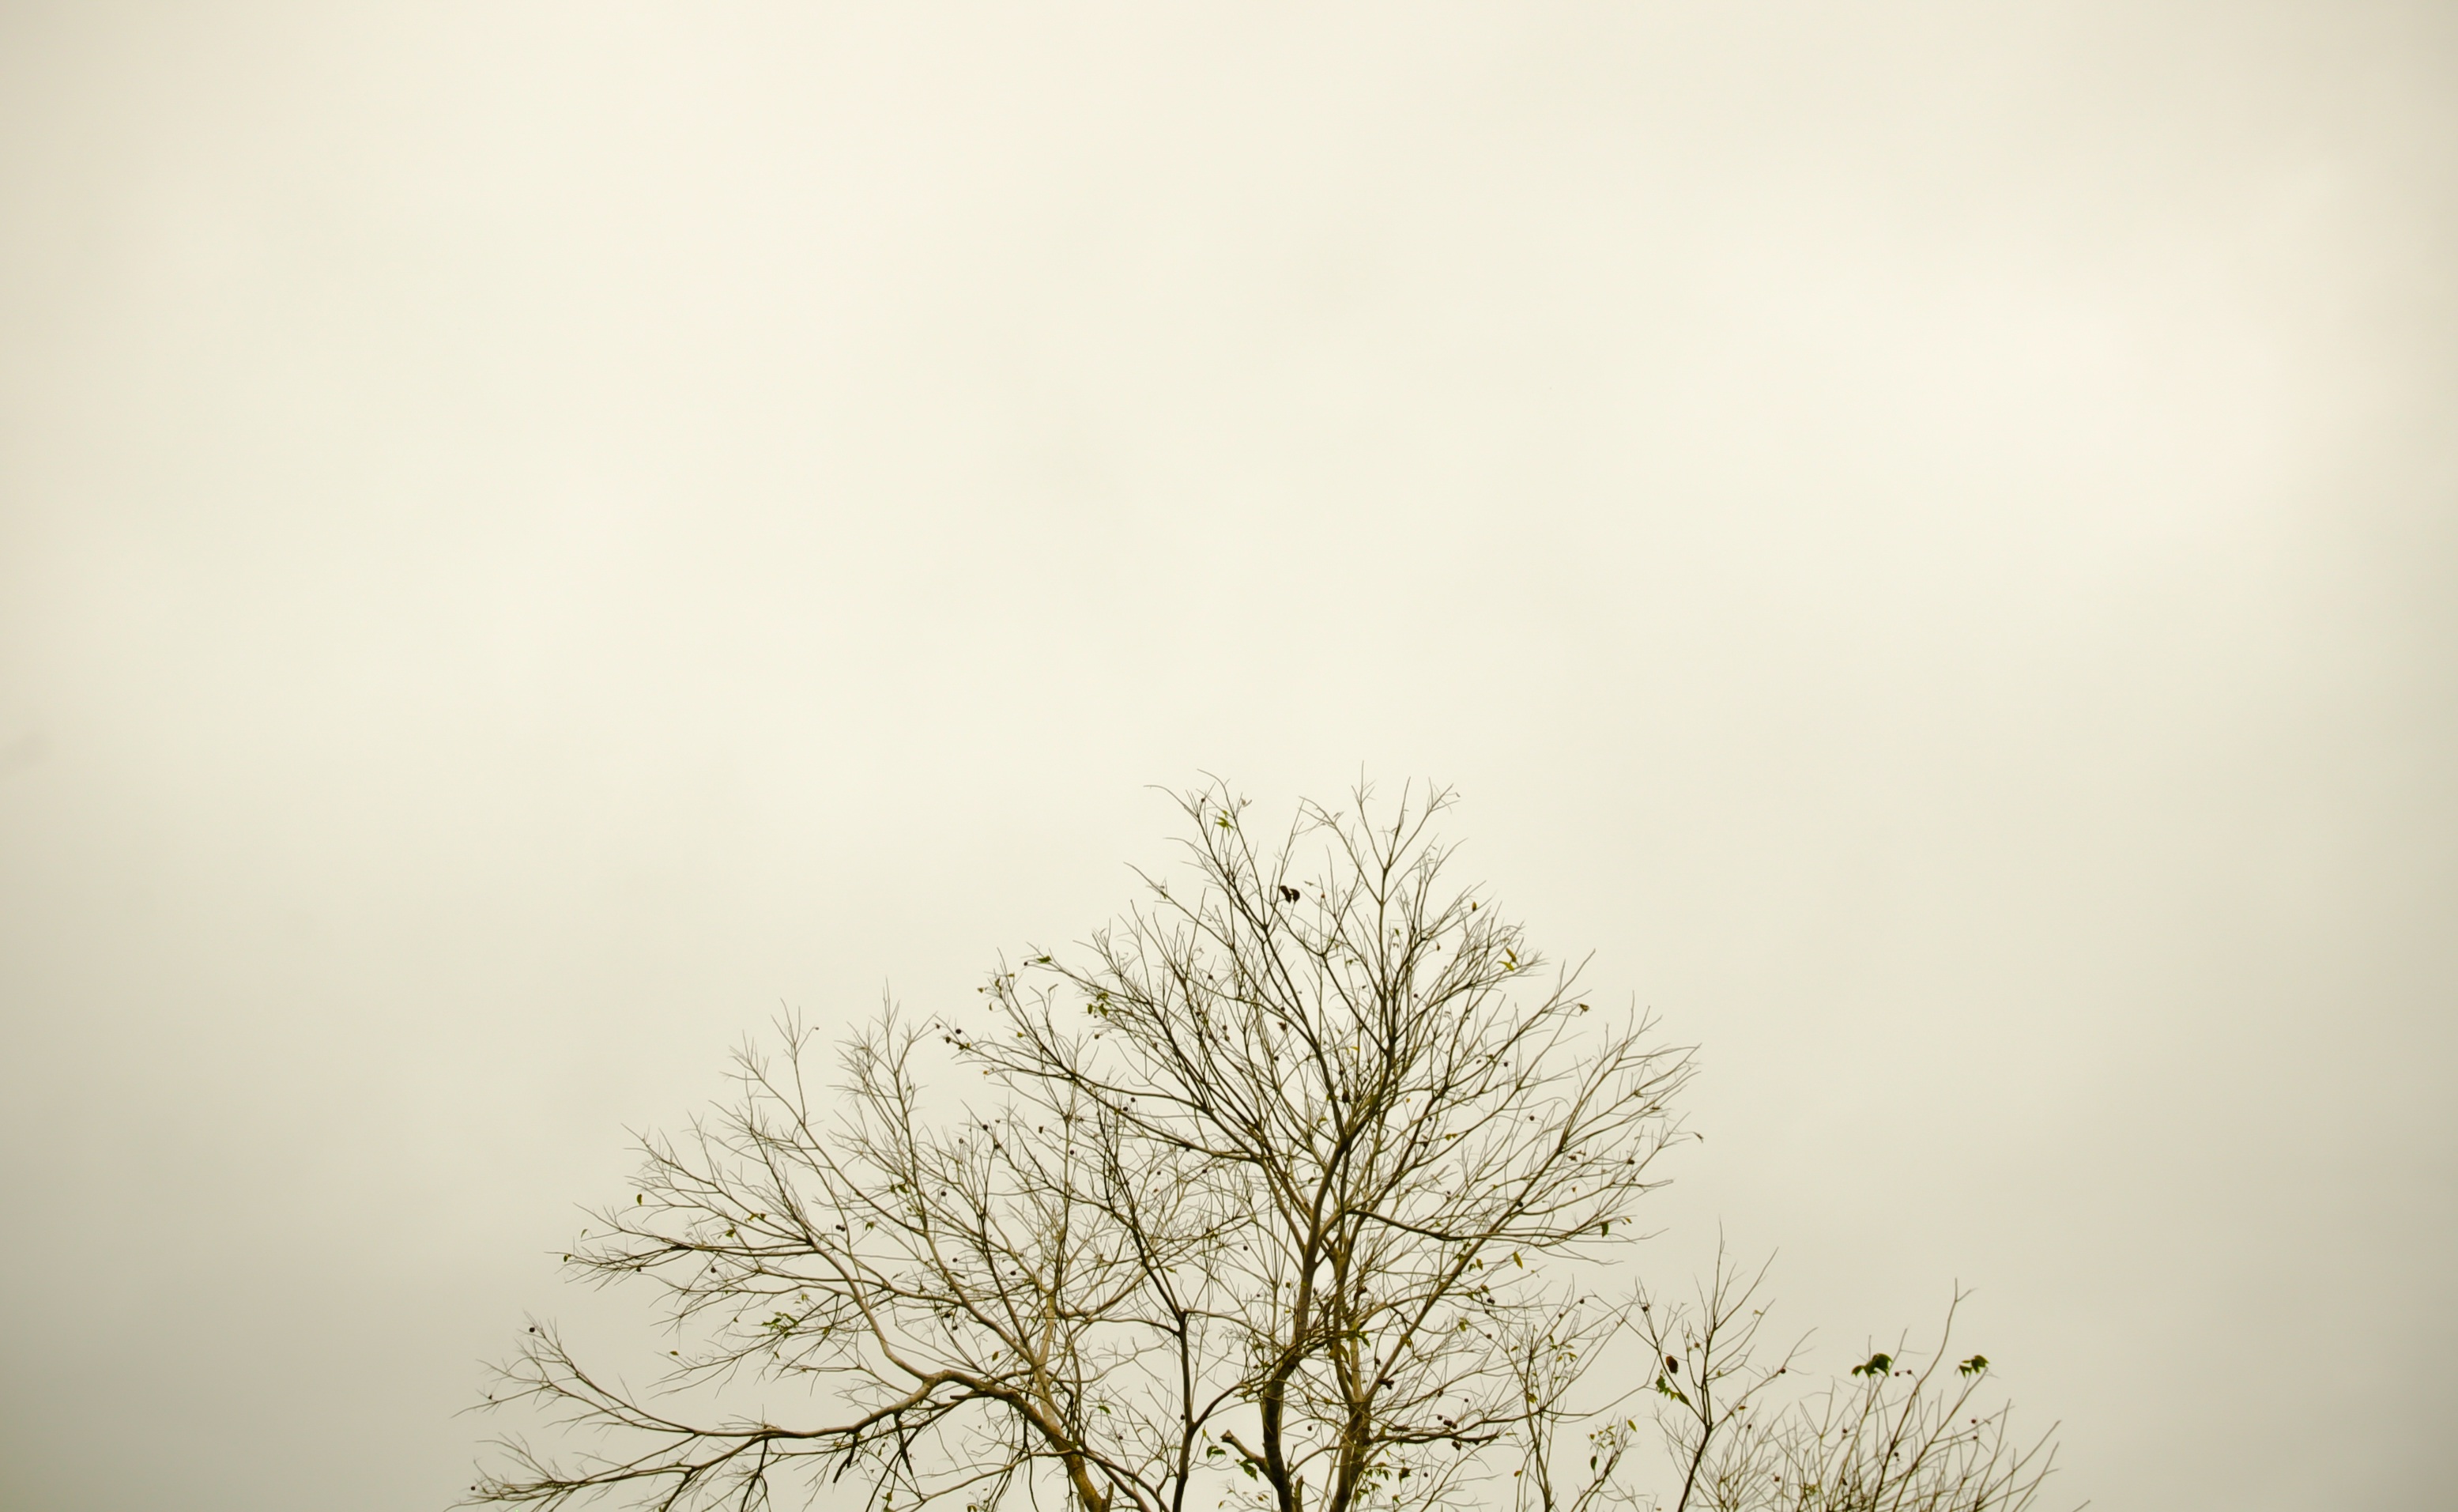
landscape, tree, nature, branch, silhouette, cloud, plant, sky, fog, mist, sunlight, morning, atmosphere, haze, monochrome, twigs, against light, atmospheric phenomenon, woody plant